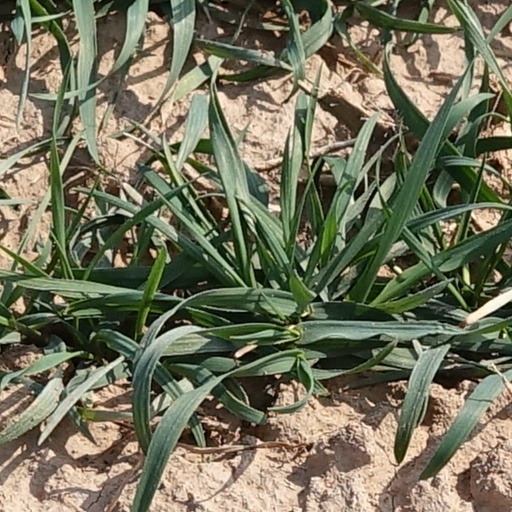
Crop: wheat